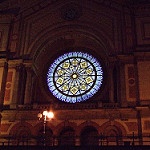
Scene: Outdoor